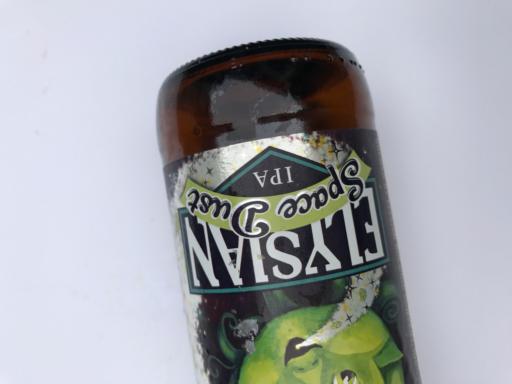
Waste category: glass